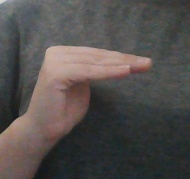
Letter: haa